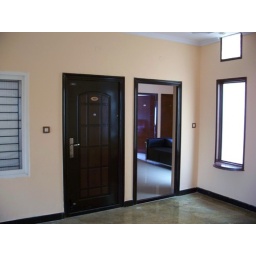
Door to get in out apartment on 4th floor of building